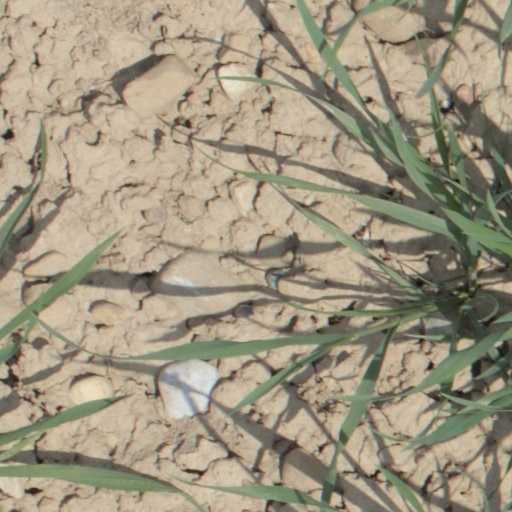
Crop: wheat